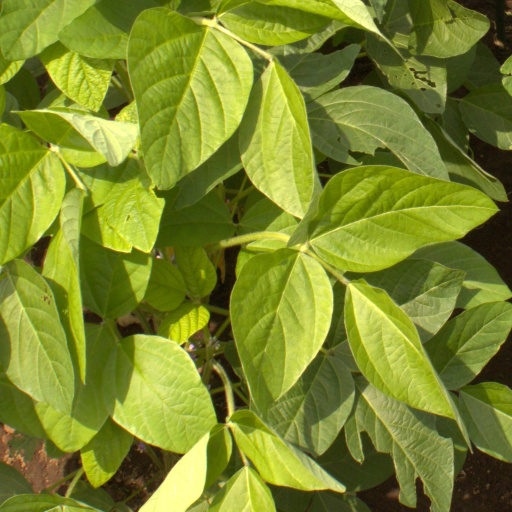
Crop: soybean